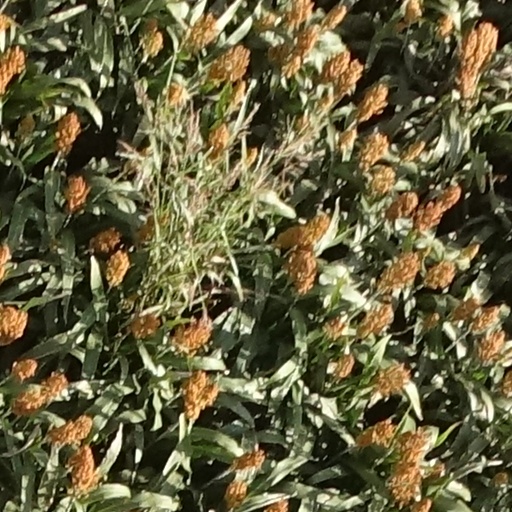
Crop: sorghum